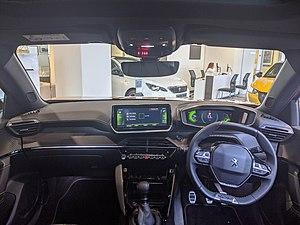
La 2008 II est un crossover urbain commercialisé par le constructeur automobile français Peugeot à partir d'octobre 2019. Elle est la seconde génération de 2008, et remplace la 2008 I produite de 2013 à 2019.